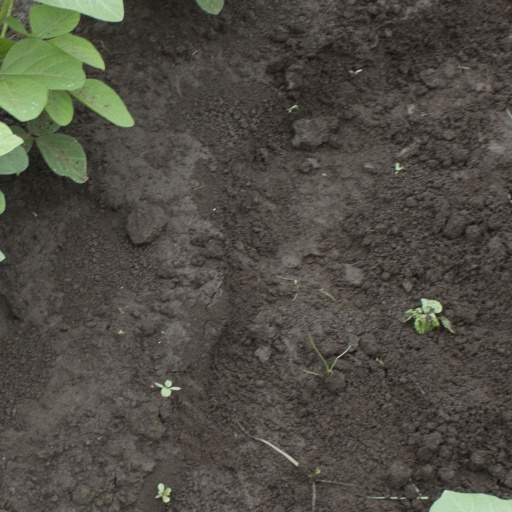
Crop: soybean